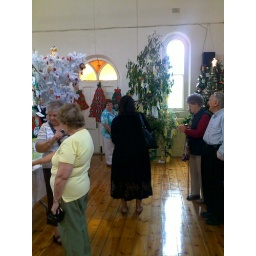
Gayle with her back in black and Bev in the blue